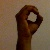
The image shows a hand gesture representing the letter 'O' in Indian Sign Language.